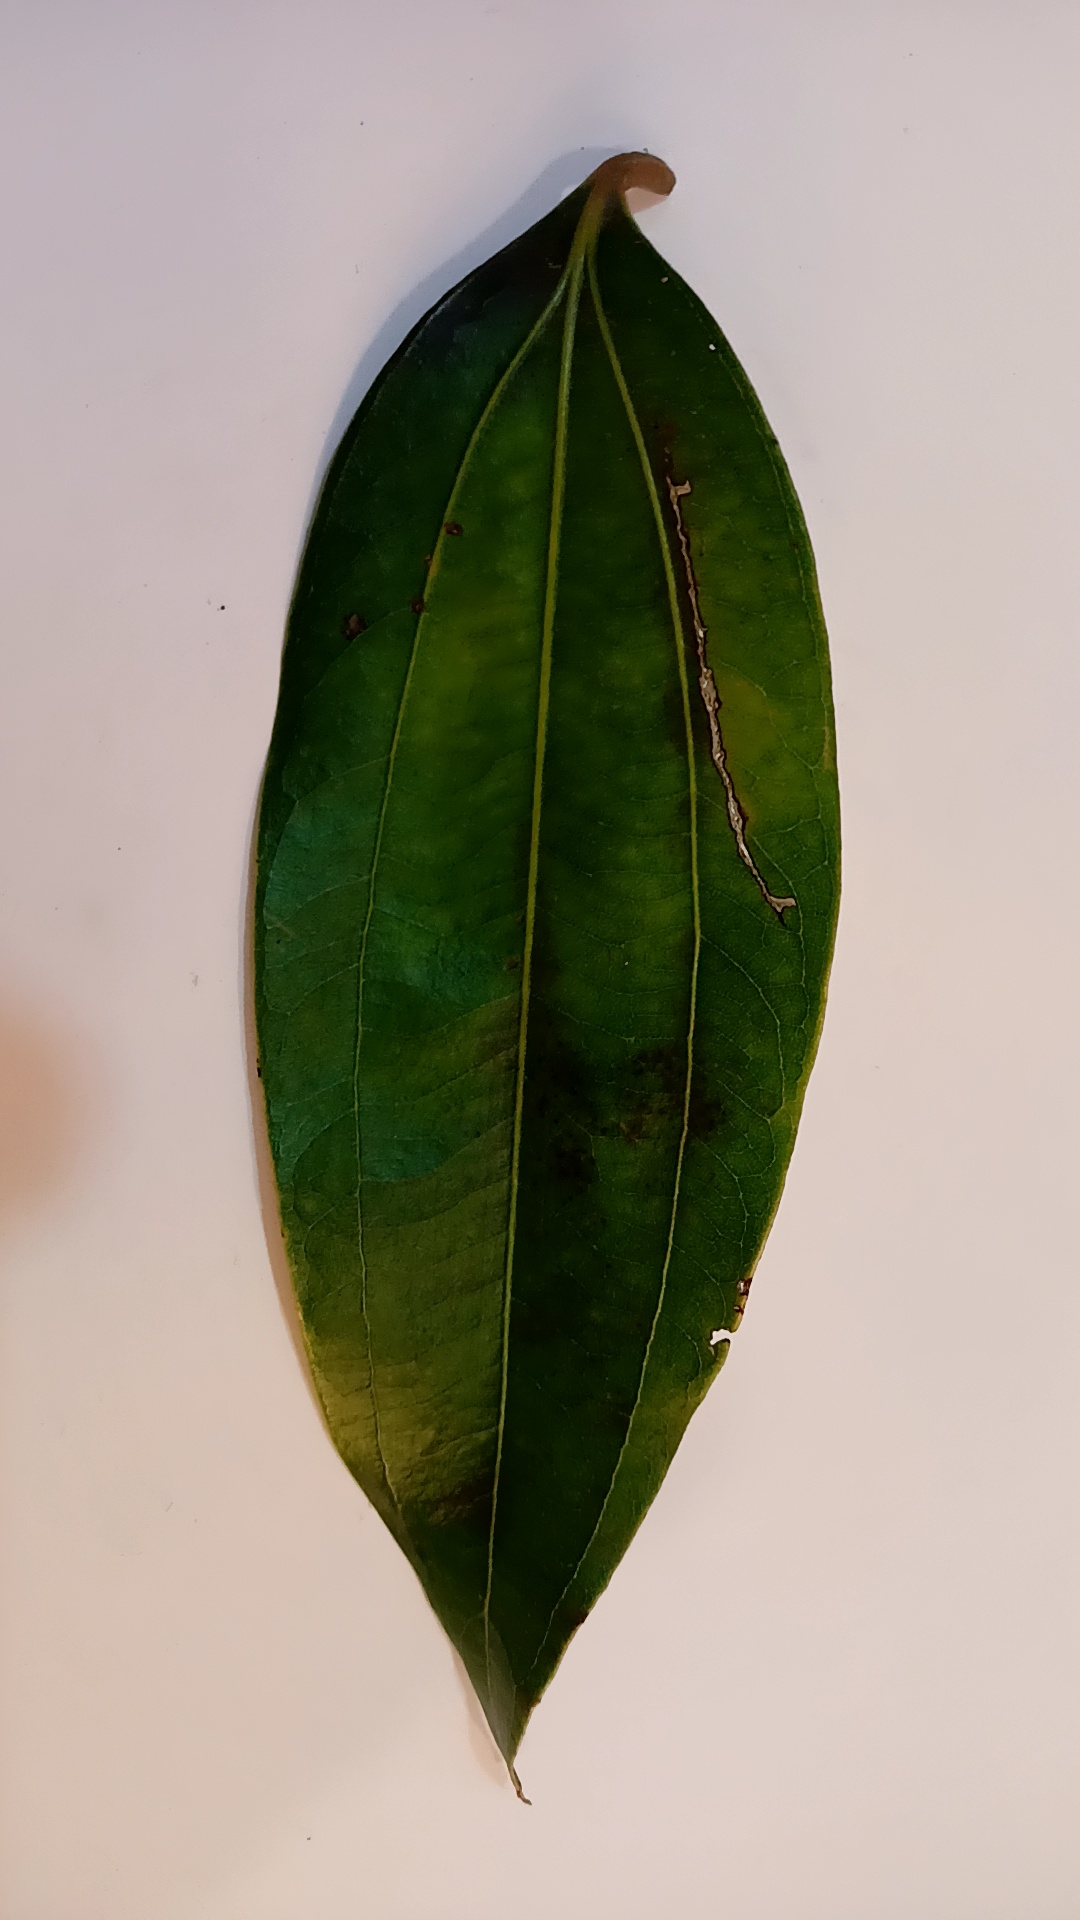
Label: Disease